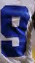
Number: 9